Oscilloscope types

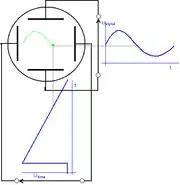

Between the electron gun and the screen are two opposed pairs of metal plates called the deflection plates. The vertical amplifier generates a potential difference across one pair of plates, giving rise to a vertical electric field through which the electron beam passes. When the plate potentials are the same, the beam is not deflected. When the top plate is positive with respect to the bottom plate, the beam is deflected upwards; when the field is reversed, the beam is deflected downwards. The horizontal amplifier does a similar job with the other pair of deflection plates, causing the beam to move left or right. This deflection system is called electrostatic deflection, and is different from the electromagnetic deflection system used in television tubes. In comparison to magnetic deflection, electrostatic deflection can more readily follow random and fast changes in potential, but is limited to small deflection angles.